Baldomero Aguinaldo

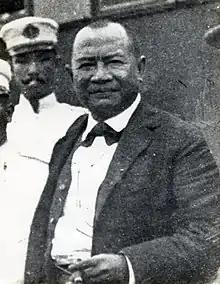
Baldomero Aguinaldo in 1899

Baldomero Aguinaldo y Baloy (February 27, 1869 – February 4, 1915) was a leader of the Philippine Revolution. He was the first cousin of Emilio Aguinaldo, the first president of the Philippines, as well as the grandfather of Cesar Virata, a former prime minister in the 1980s.